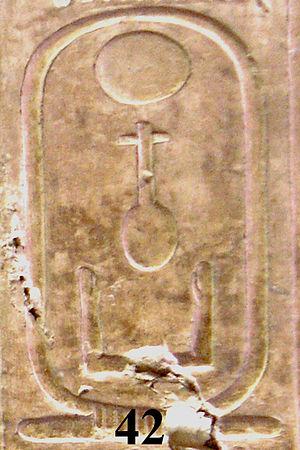
Néferkarê II est un roi égyptien, ayant régné au début du XXIIᵉ siècle avant notre ère, de l'extrême fin de l'Ancien Empire dans la transition vers la Première Période intermédiaire, et classé comme soit un roi de la VIIᵉ dynastie, soit un roi de la VIᵉ dynastie. En tant que tel, le siège du pouvoir de Néferkarê II était Memphis et il ne détenait peut-être pas le pouvoir sur toute l'Égypte. Selon Hratch Papazian, Néferkarê II serait le fils de Pépi II et de la reine Ânkhésenpépi III.